Merritton

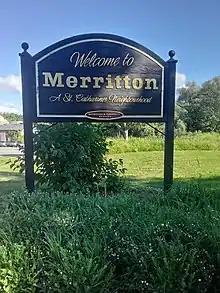
A sign used for the current-day Merritton neighbourhood

Merritton is both a distinct community within and a council ward of St. Catharines, Ontario, Canada. It was named after William Hamilton Merritt, a prominent local entrepreneur and founder of the Welland Canal Company. Until 1858, Merritton was named Welland City, but exchanged names that year with Merrittsville (Today's Welland City), when that town became the "seat" of Welland county.